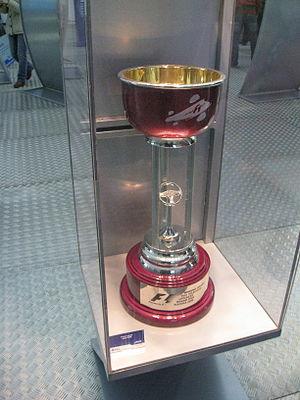
Le Grand Prix du Japon 2006 est la 767ᵉ course de Formule 1 courue depuis 1950 et la dix-septième épreuve du championnat 2006 courue sur le circuit de Suzuka le 8 octobre 2006. Contrairement au Grand Prix de Chine, ce sont Fernando Alonso et Renault qui sont en difficulté en qualification mais une casse moteur fait perdre à Michael Schumacher la victoire et dix précieux points.